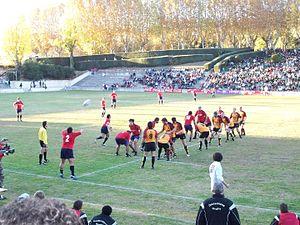
L'équipe d'Espagne de rugby à XV est l'équipe qui représente l'Espagne dans les compétitions internationales majeures de Rugby à XV. Elle participe tous les ans au Championnat européen des nations, compétition qu'elle n'a remporté qu'une seule fois en 1996-1997. La fédération espagnole, fondée en 1923, a la charge de gérer l'équipe.